Sport in Europe

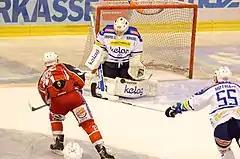
The Austrian Hockey League.

Ice hockey is the most popular or one of the most popular sports in many European nations, including Czechia, Switzerland, Russia, Sweden, Finland, Slovakia, Latvia, Belarus, and northern and central Europe, where it rivals association football in popularity. It is also popular at a professional level in Germany, Norway, Austria, most of Western Europe and isolated parts of the former Soviet Union and Yugoslavia.